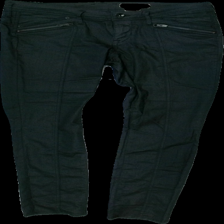
View: front
Type: Jeans
Category: Ladies
Brand: Not in the list
Brand text on label: &Sqin
Colors: Black
Material: 66% bomull 30% polyester
Pattern: Logo print
Cut: Tight
Season: All
Damage: lösa trådar
Damage location: middle left
Damage 2: lös tråd
Damage 2 location: middle right
Price range: <50
Recommended usage: Export
Description: svarta jeans